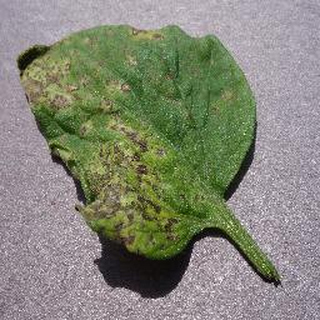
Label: tomato_septoria_leaf_spot